2002

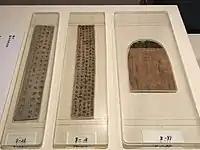
The Liye Qin Slips were discovered by archaeologists in 2002.

2002 was the second hottest year on record, exceeded only by 1998. There was below average precipitation in 2002, with droughts in Australia, northern China, India, and western United States. Heavy rains in late 2002 caused significant flooding in eastern Asia and in central Europe. The effects of the Asian brown cloud were documented in August by the United Nations Environment Programme, warning of severe agricultural and meteorological effects in Afghanistan, northwestern India, and Pakistan. February saw the collapse of the Larsen B ice shelf, a 12,000-year-old ice shelf in Antarctica with an area of 3,265 km (1,260 sq mi).